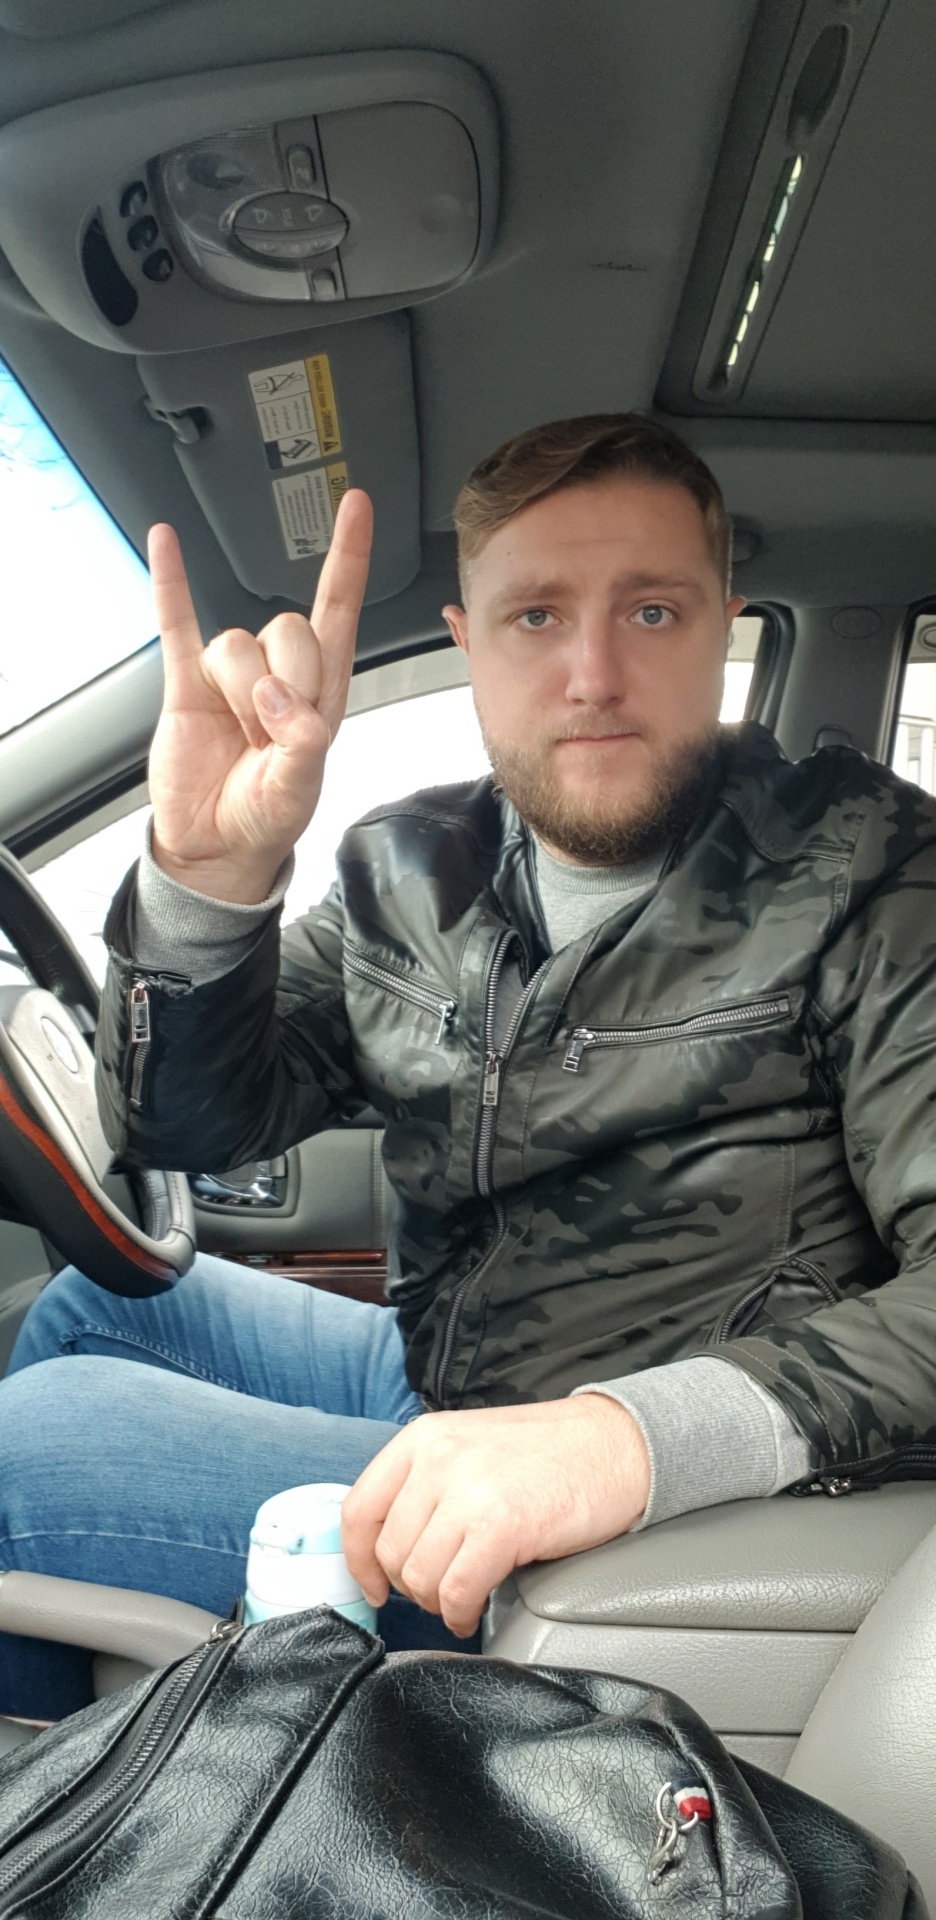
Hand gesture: rock